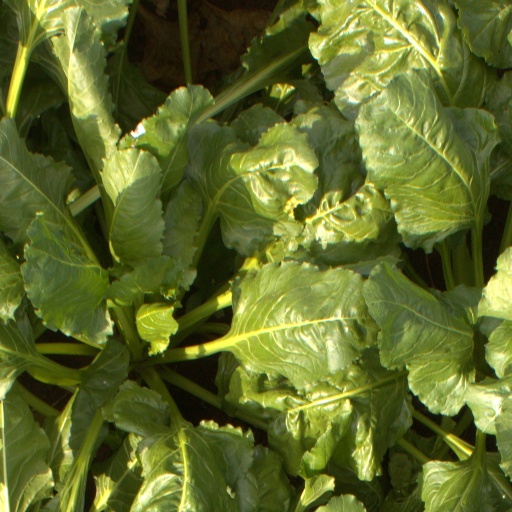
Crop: sugar beet